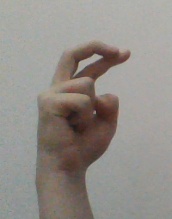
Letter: zay